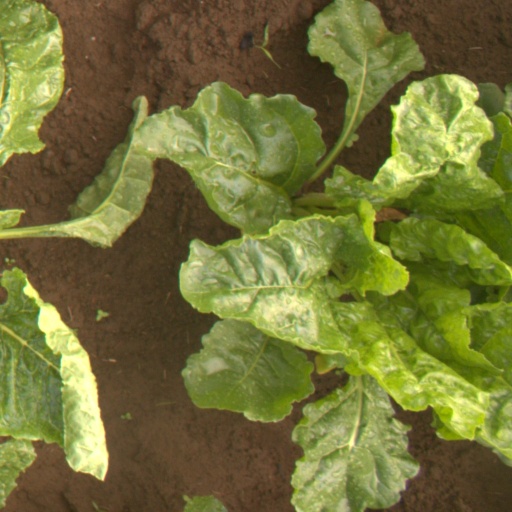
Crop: sugar beet